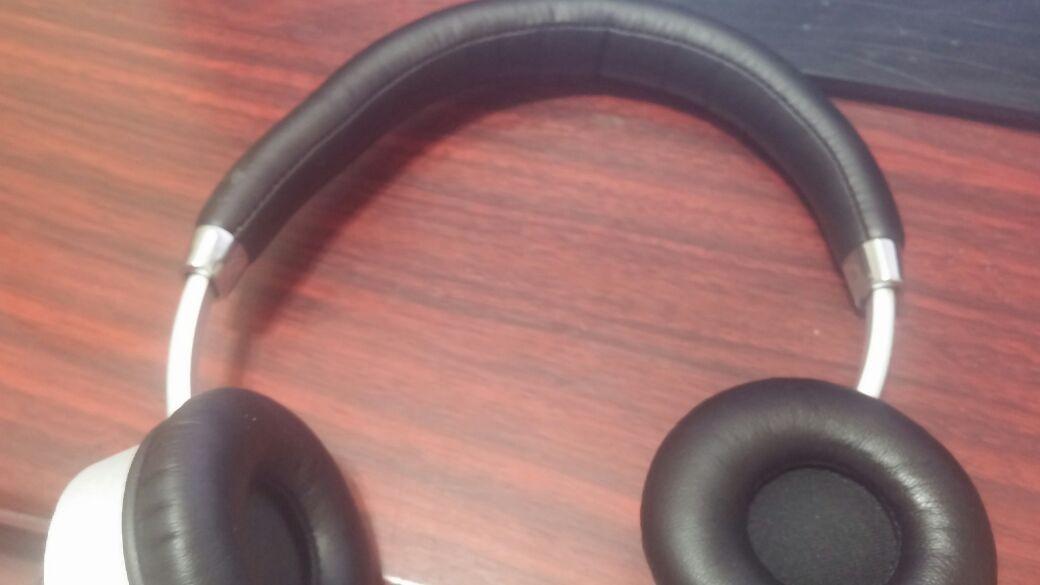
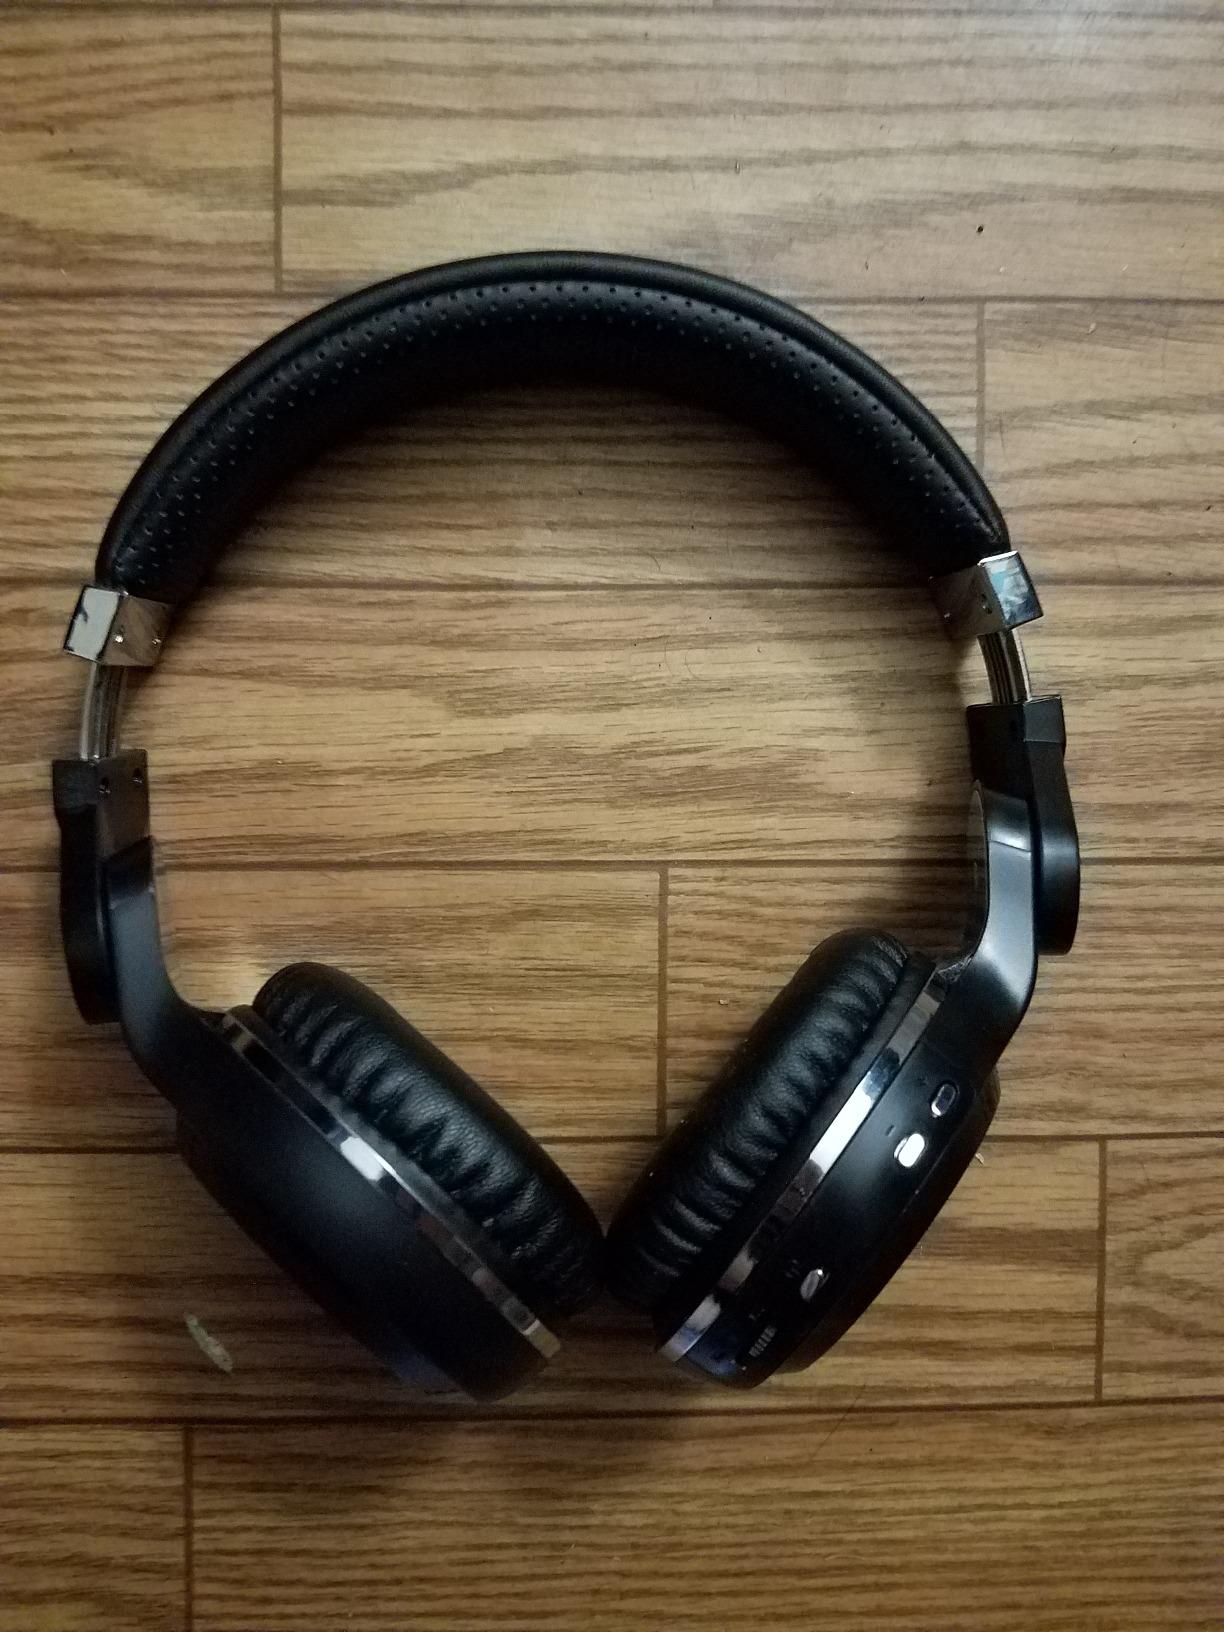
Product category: headphones
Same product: no